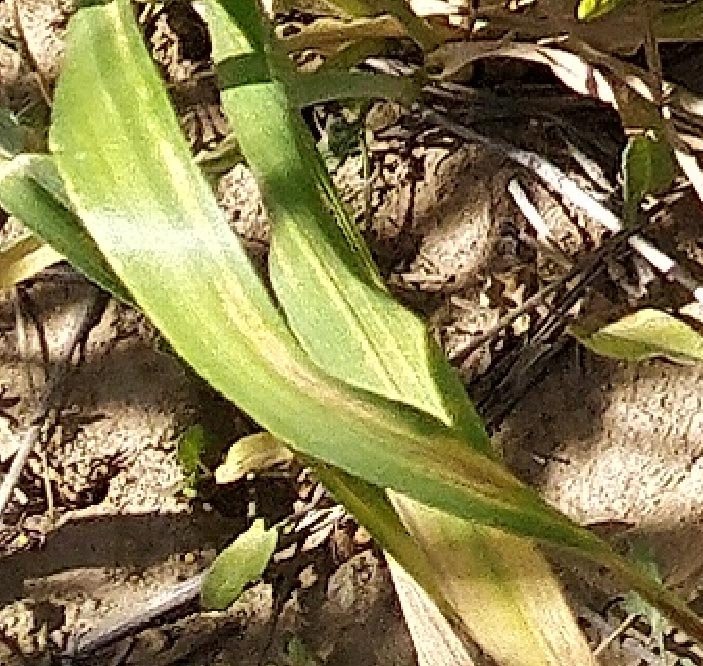
Label: Wheat___Healthy